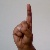
The image shows a hand gesture representing the letter 'D' in Indian Sign Language.